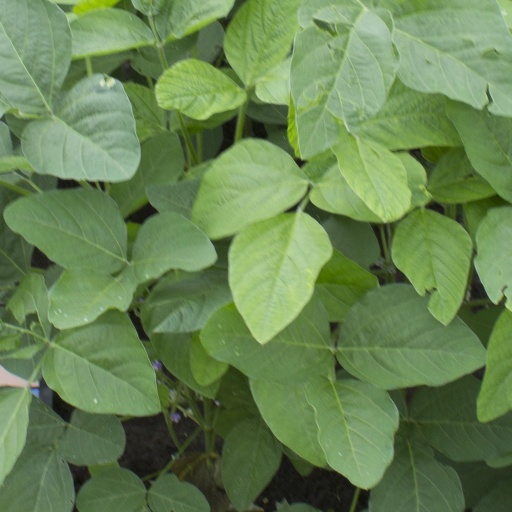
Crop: soybean